Aerial refueling

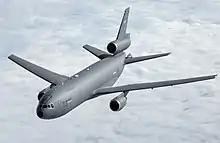
A KC-10 Extender

A "buddy store" or "buddy pod" is an external pod loaded on an aircraft hardpoint that contains a hose and drogue system (HDU). Buddy stores allow fighterbomber aircraft to be reconfigured for "buddy tanking" other aircraft. This allows an air combat force without dedicated/specialized tanker support (for instance, a carrier air wing) to extend the range of its strike aircraft. In other cases, using the buddy store method allows a carrier-based aircraft to take-off with a heavier than usual load less fuel than might be necessary for its tasking. The aircraft would then topped-up with fuel from an HDU-equipped "buddy" tanker, a method previously used by the Royal Navy in operating its Supermarine Scimitar, de Havilland Sea Vixen, and Blackburn Buccaneers; in the Buccaneer's case using a bomb-bay-mounted tank and HDU.